Apeldoorn railway station

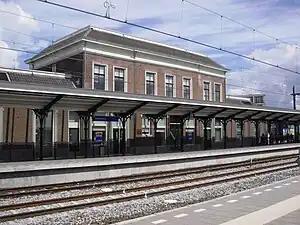
Apeldoorn railway station in 2010

Apeldoorn railway station (abbreviation: Apd) is a railway station in Apeldoorn, Netherlands. The station was opened on 15 May 1876, on the Amsterdam–Zutphen railway. It was opened when the Amersfoort to Zutphen section was completed.